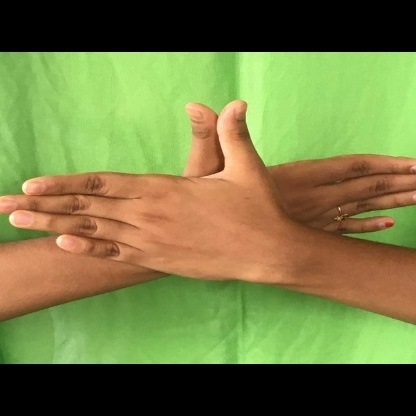
Mudra: Garuda